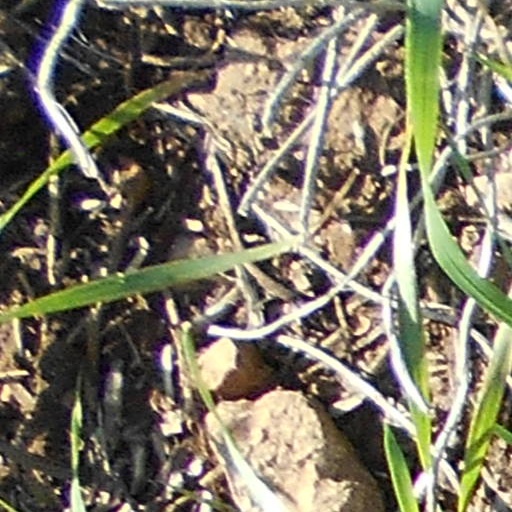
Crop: wheat